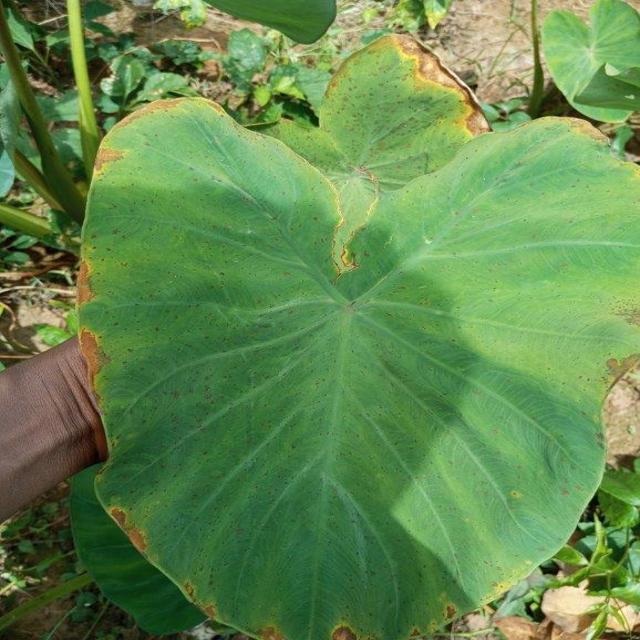
Label: Early_Blight